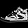
Label: Sneaker